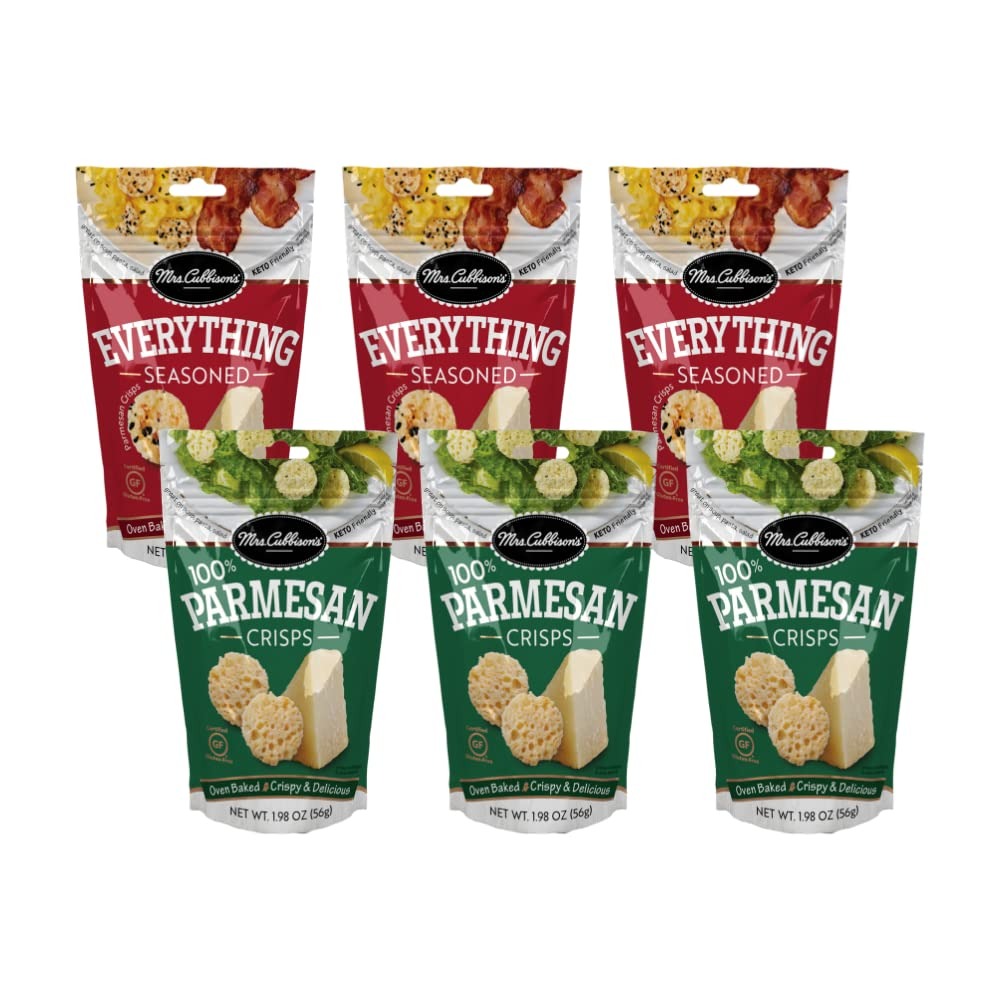
Item Name: Mrs. Cubbison's Cheese Crisps Great for Snacking and Salad Topper (3 Everthing Seasoned + 3 Parmesan Crisps)
Bullet Point 1: PARMESAN & EVERYTHING SEASONED CHEESE CRISPS: Keto friendly Mrs. Cubbison's Cheese Crisps made from baked Parmesan Cheese
Bullet Point 2: BAKED CHEESE SNACK: Crispy cheese snacks are oven-baked 100% real cheese, gluten-free, made with non rBST fed cows
Bullet Point 3: SPRINKLE, CRUNCH, REPEAT: Crispy Real Cheese Crisps add the perfect amount of crunch to salads, wraps, pizza, pasta & more
Bullet Point 4: ALLERGENS: Contains milk; Packaged in a facility that also packages wheat, soy, tree nuts
Bullet Point 5: Packaging may vary
Product Description: Mrs. Cubbison's prides itself on making great tasting, quality food with real ingredients, just like homemade. Mrs. Cubbison's parmesan and Everything Seasoned cheese crisps are made from 100% oven-baked cheese and a perfect topping for salads, soups, and pretty much anything else you like with cheese. Gluten-free, sugar-free, and just 30 calories per serving make these a great keto-friendly, low-carb topping for salads, soups, pasta, and casseroles or as a snack right out of the bag.
Value: 11.88
Unit: Ounce

Price: 24.98